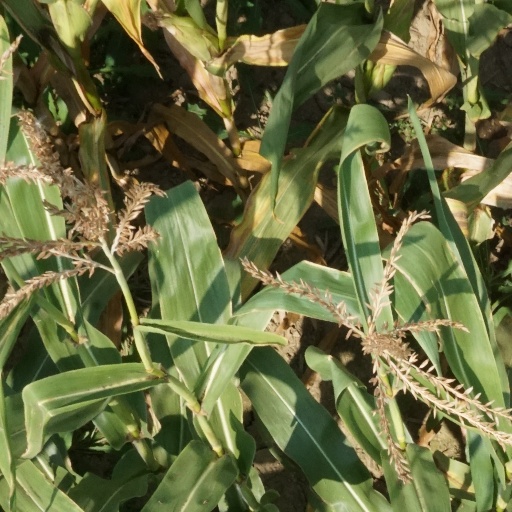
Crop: maize; corn